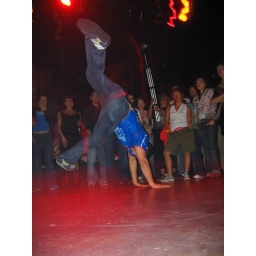
The girl in the silver hoody at the far right of the crowd was one of the other b-girls that preformed that night. Smashing